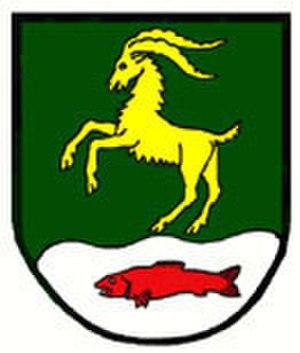
Gaißau est une commune autrichienne du district de Brégence dans le Vorarlberg.